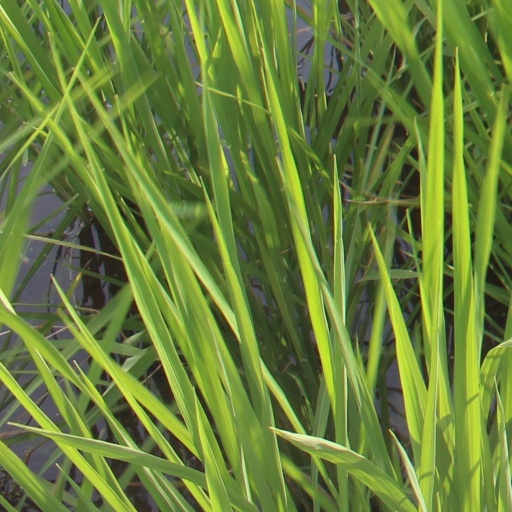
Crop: rice